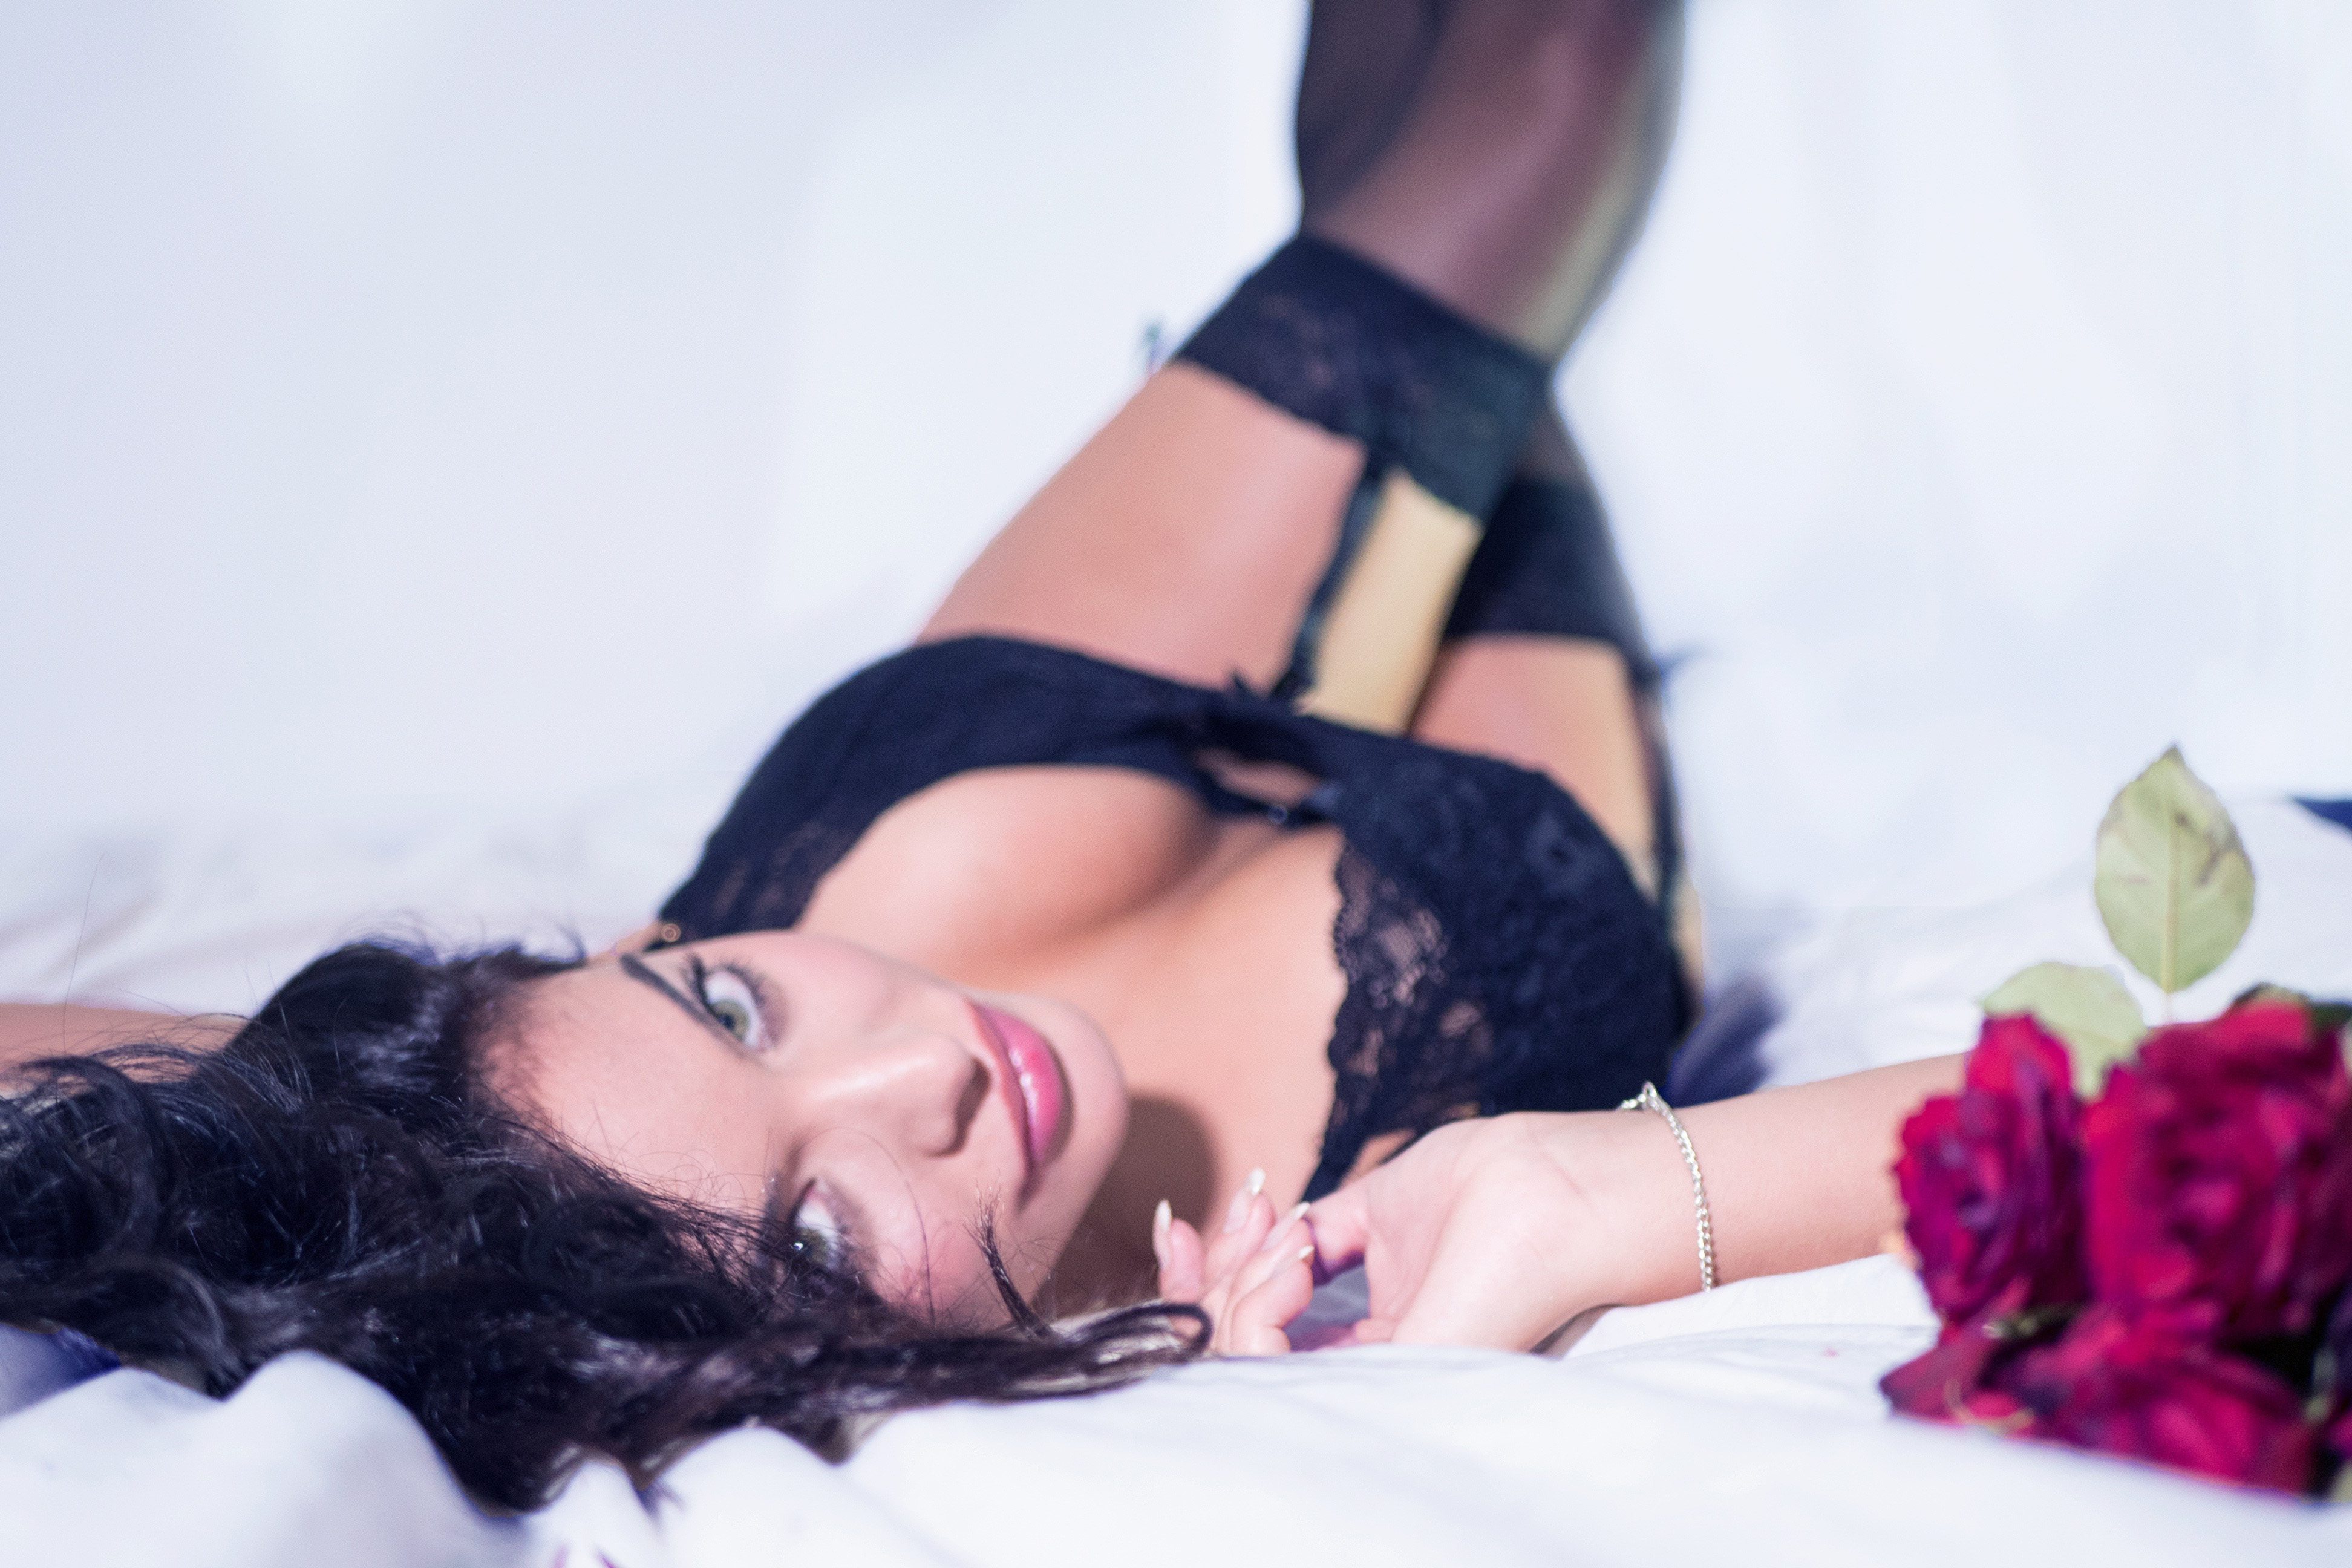
beauty, lingerie, leg, black hair, fashion, model, photo shoot, lip, human body, long hair, photography, hand, thigh, undergarment, smile, brown hair, agent provocateur, finger, human leg, fetish model, japanese idol, garter, fashion accessory